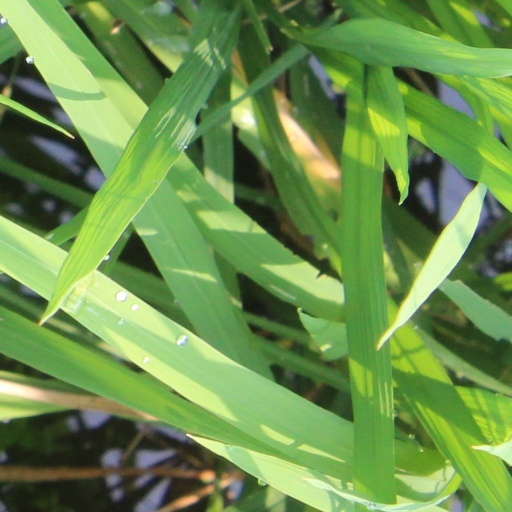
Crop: rice